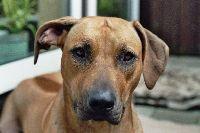
Rhodesian_ridgeback